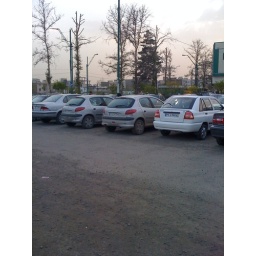
Shopping Yard where I saw the white puppy in the silver Peugeot car